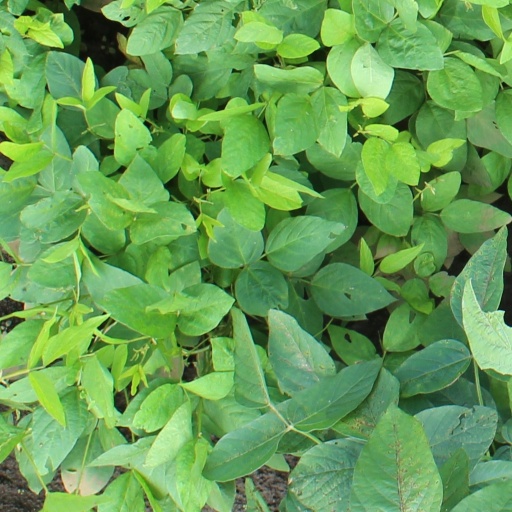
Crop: soybean